Hugo Stinnes

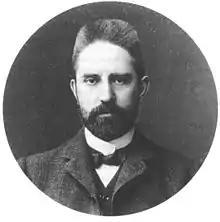
Stinnes, c. 1890

Hugo Adolf Eugen Victor Stinnes commonly known as Hugo Stinnes (12 February 1870 – 10 April 1924) was a German industrialist and politician who served as a member of Reichstag from 1920 to 1924 (his death). During the late era of the German Empire and early Weimar Republic, he was considered to be one of the most influential entrepreneurs in Europe.